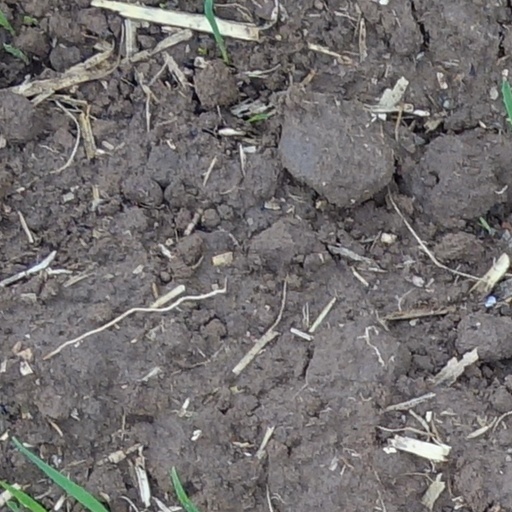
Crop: wheat